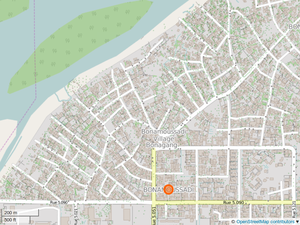
Douala, Bonamoussadi (OSM). This map was created from OpenStreetMap project data, collected by the community. This map may be incomplete, and may contain errors. Don't rely solely on it for navigation.
La ville de Douala, capitale économique du Cameroun, compte environ 120 quartiers répartis en 6 arrondissements. Chaque quartier est en soi une ville dans la ville.